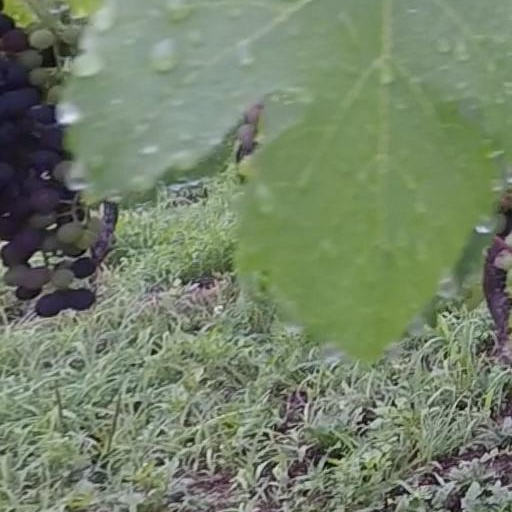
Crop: grape